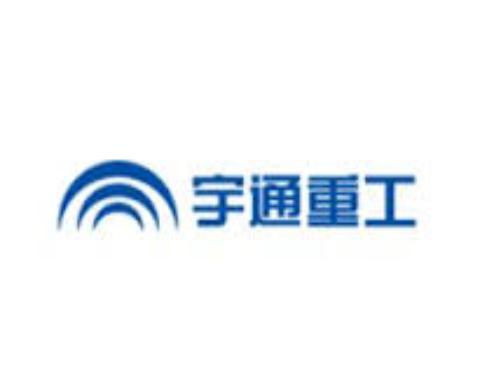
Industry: Transportation